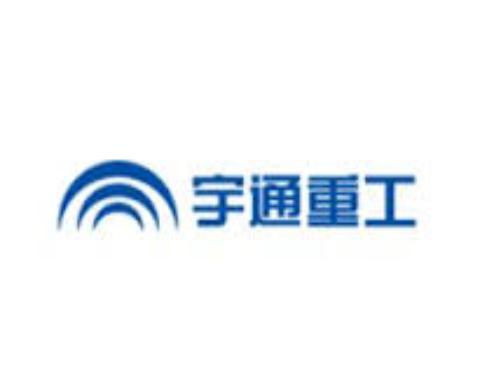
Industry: Transportation